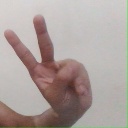
अक्षर: ऐ